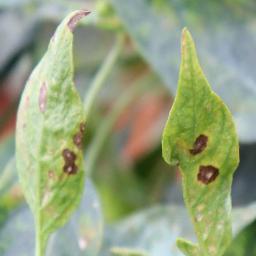
Label: cercospora